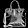
Label: Bag